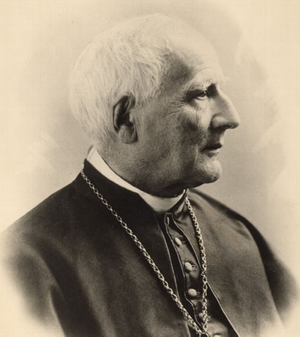
Louis-François Richer Laflèche est un prêtre catholique canadien, évêque du diocèse de Trois-Rivières, dans la province de Québec.
Le mausolée des Évêques-de-Trois-Rivières est un monument funéraire situé à Trois-Rivières au Québec. Il a été construit en 1965 et 1996, dans le cadre d'une campagne de rénovation à la cathédrale de l'Assomption visant à remplacer la crypte par une salle communautaire au sous-sol. Il est situé dans le cimetière Saint-Michel, un cimetière ouvert au début des années 1920. Ce monument moderne, qui comprend un mausolée de dix tombeaux et une chapelle funéraire a été construit selon les plans des architectes Jean-Claude Leclerc et Roger Villemure.